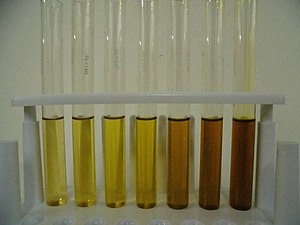
Jern(III)klorid
Opløsninger af jern(III)klorid med forskellig farve
Jern(III)klorid er et salt bestående af ionerne Fe³⁺ og klorid, Cl⁻. Farven på krystaller af jern(III)klorid afhænger af synsvinklen; de kan enten fremstå mørkegrønne eller purpurrøde. Vandfri jern(III)klorid er vandsugende. I naturen forekommer jern(III)klorid som det sjældne mineral molysit.